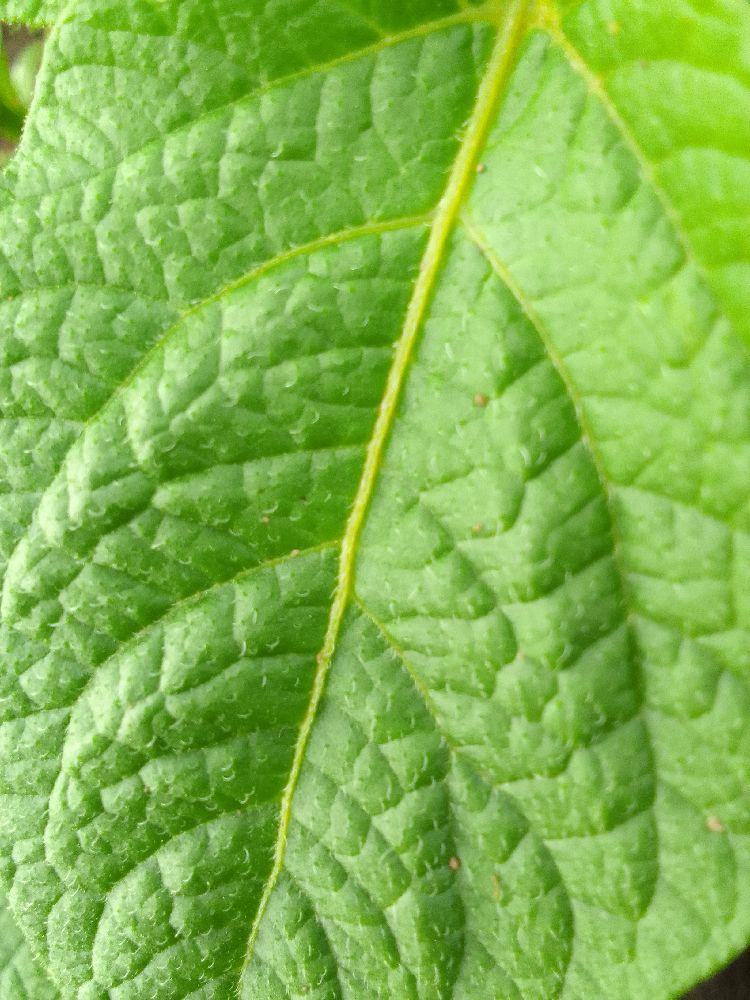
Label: Healthy